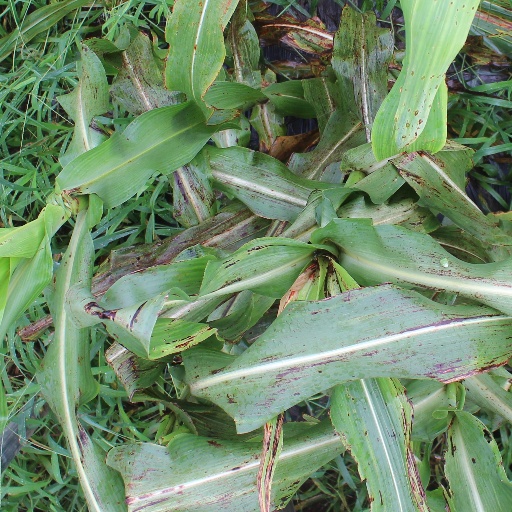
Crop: sorghum